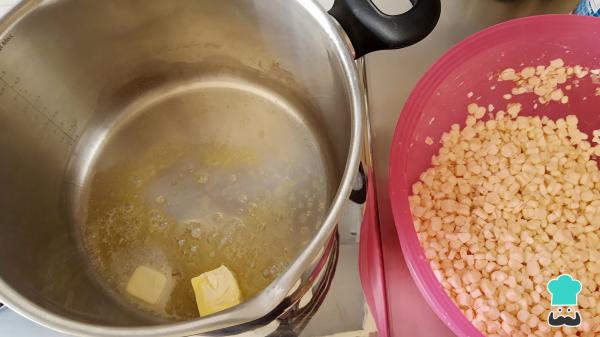
Calienta la mantequilla, agrega el elote desgranado y cocínalo moviendo regularmente por 10 minutos.